Tobias Watkins

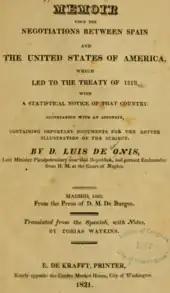
Translation by Watkins of Luis de Onís's report from his time on the Spanish Commission

Tobias Watkins was a close friend of John Quincy Adams, who, as US Secretary of State under President James Monroe, secured Watkins an appointment as secretary to the Spanish Commission. This commission handled American claims against Spain following the signing of the Adams–Onís Treaty in 1819, which resulted in Spain's cession of Florida to the US. Part of his work on the commission involved translating from Spanish Luis de Onís's 152-page memoir on the diplomatic negotiation, which was published in English in 1821.